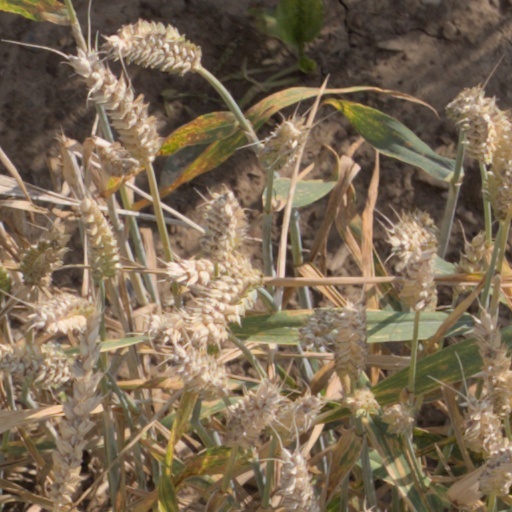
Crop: wheat